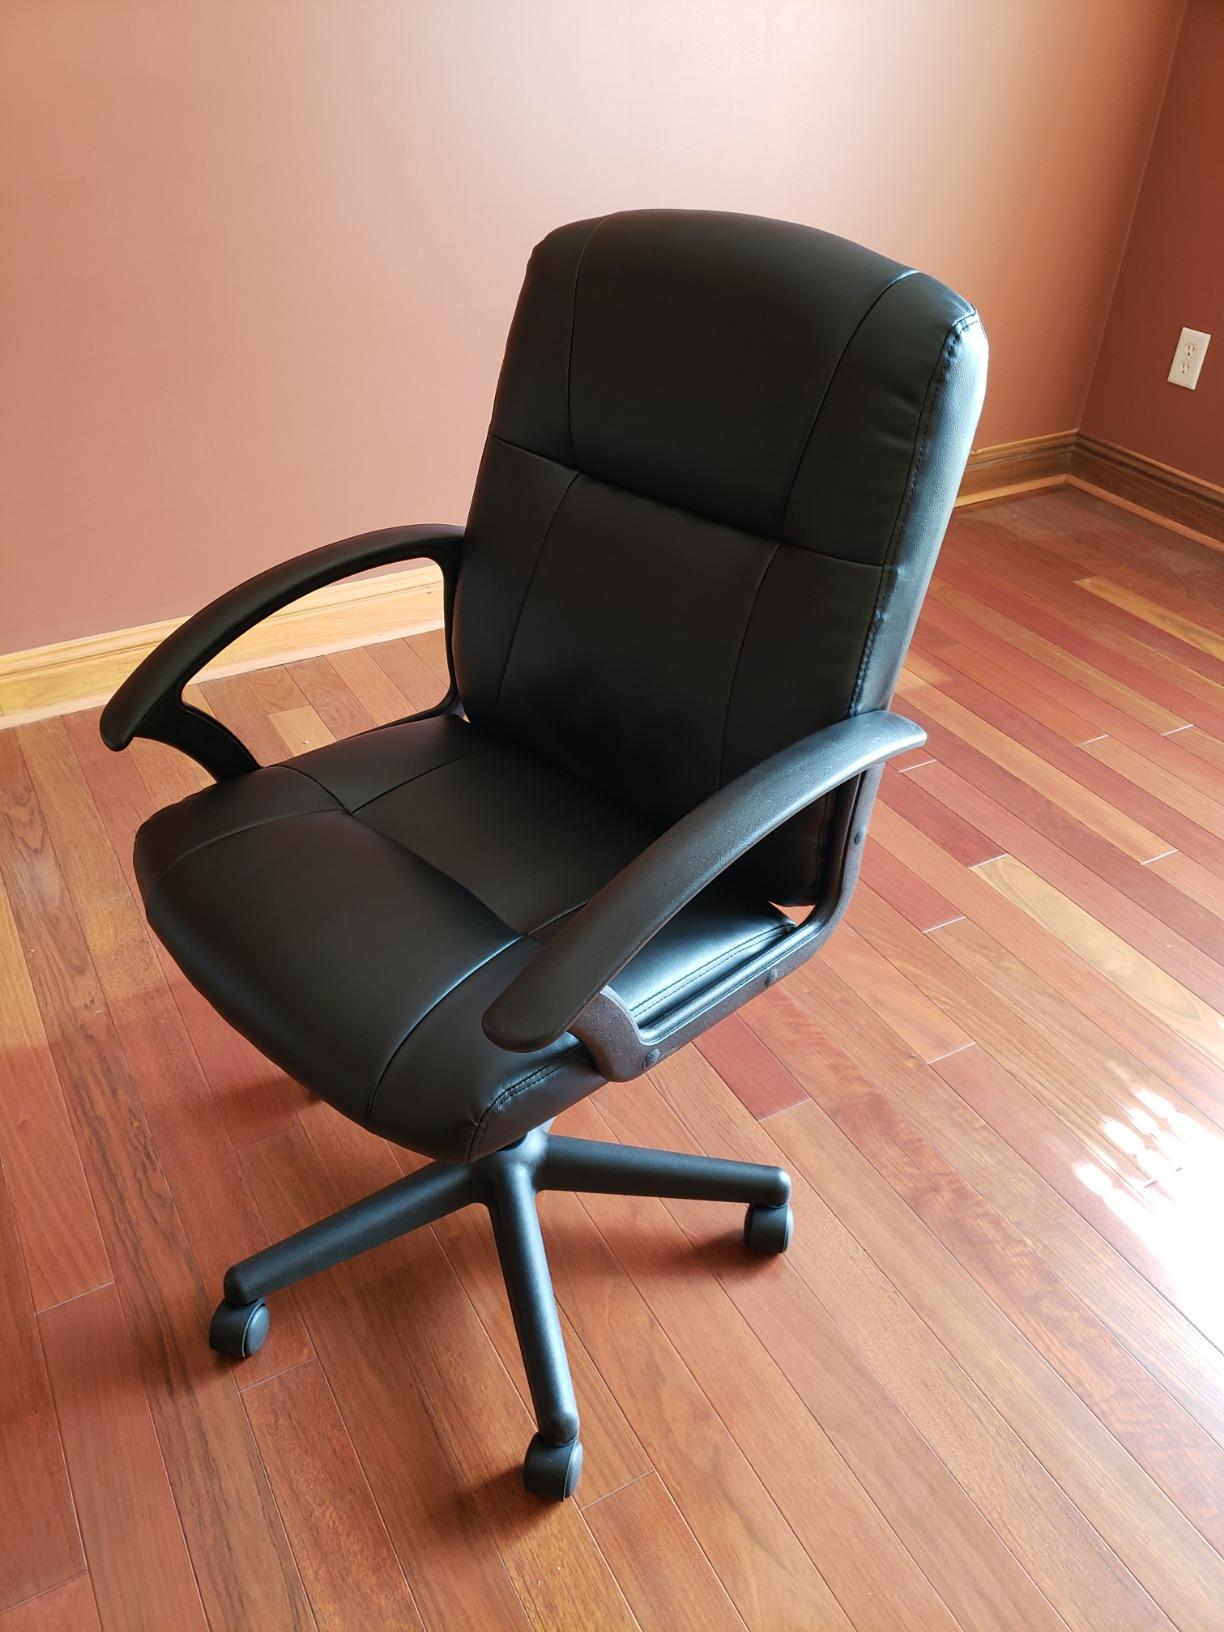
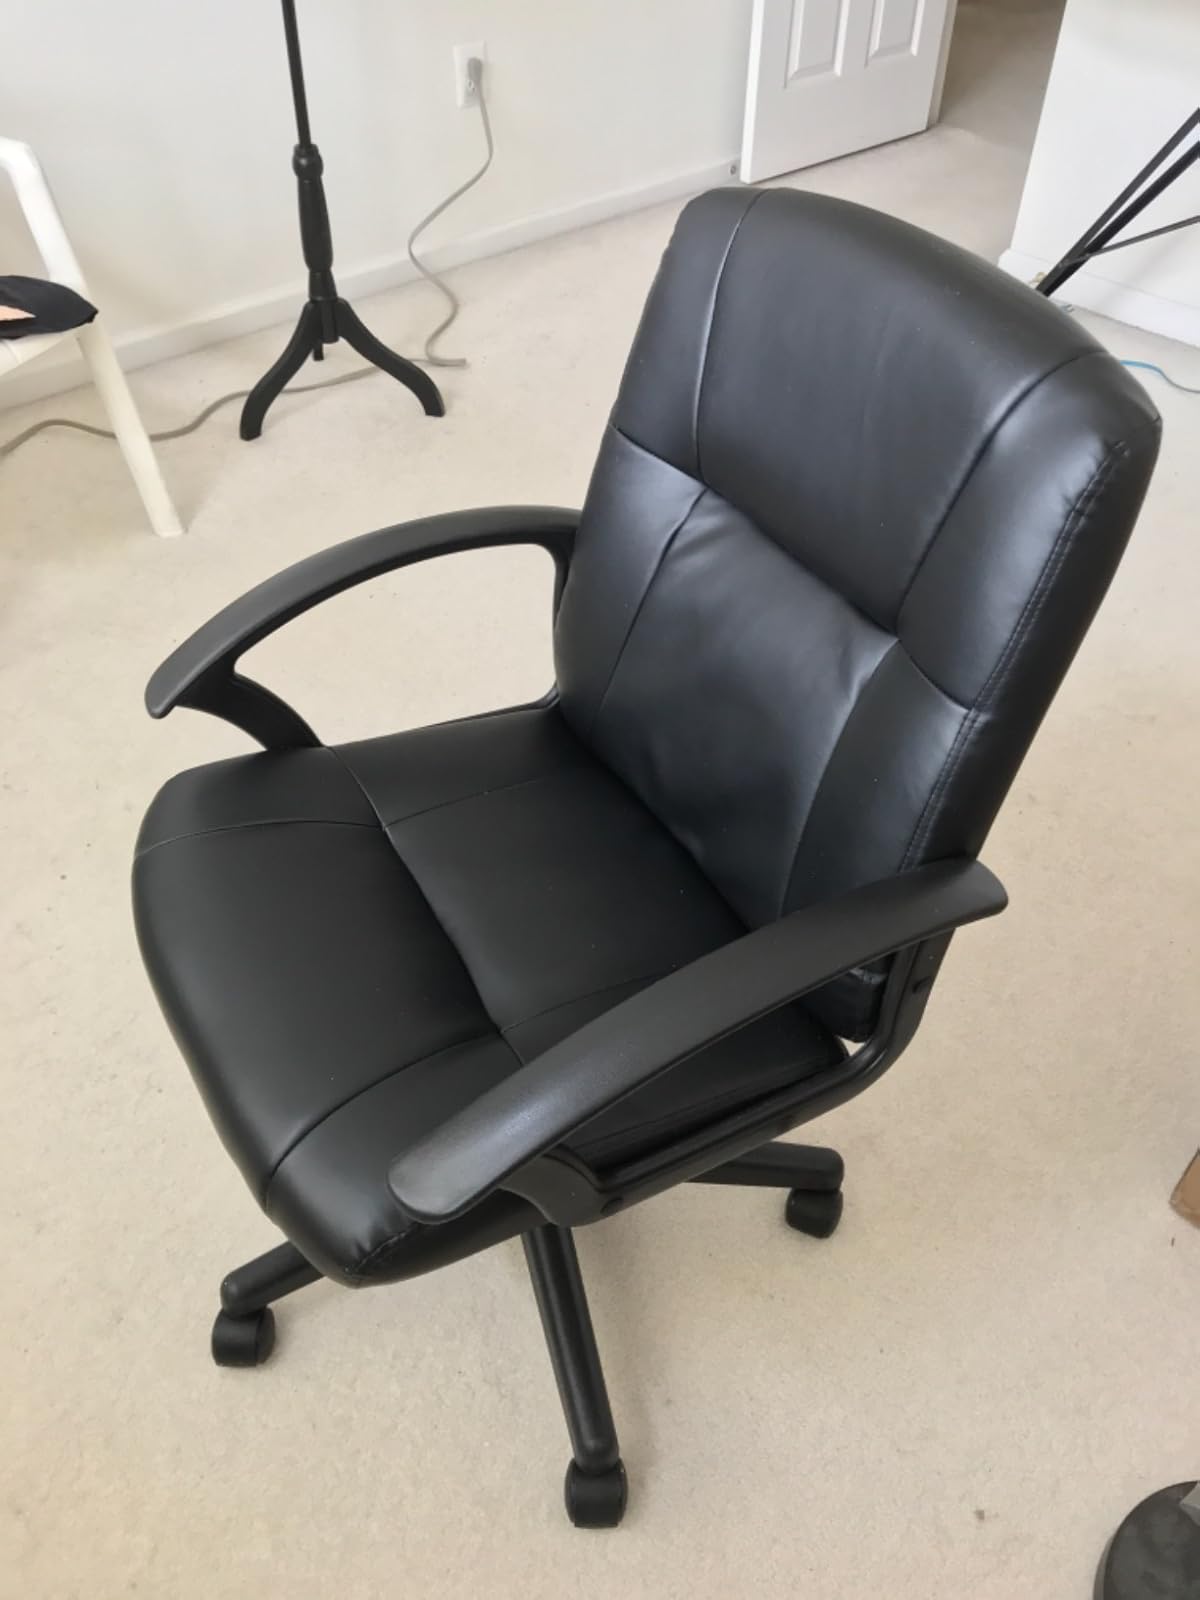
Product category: items_chair
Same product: yes